Chemical reactor

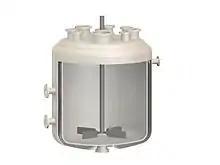
Cut-away view of a stirred-tank chemical reactor with a cooling jacket

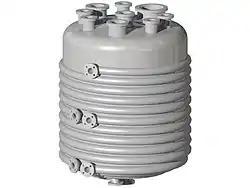
Chemical reactor with half coils wrapped around it

The most common basic types of chemical reactors are tanks (where the reactants mix in the whole volume) and pipes or tubes (for laminar flow reactors and plug flow reactors)